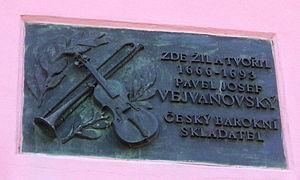
Pavel Josef Vejvanovský est un compositeur et trompettiste silésien.